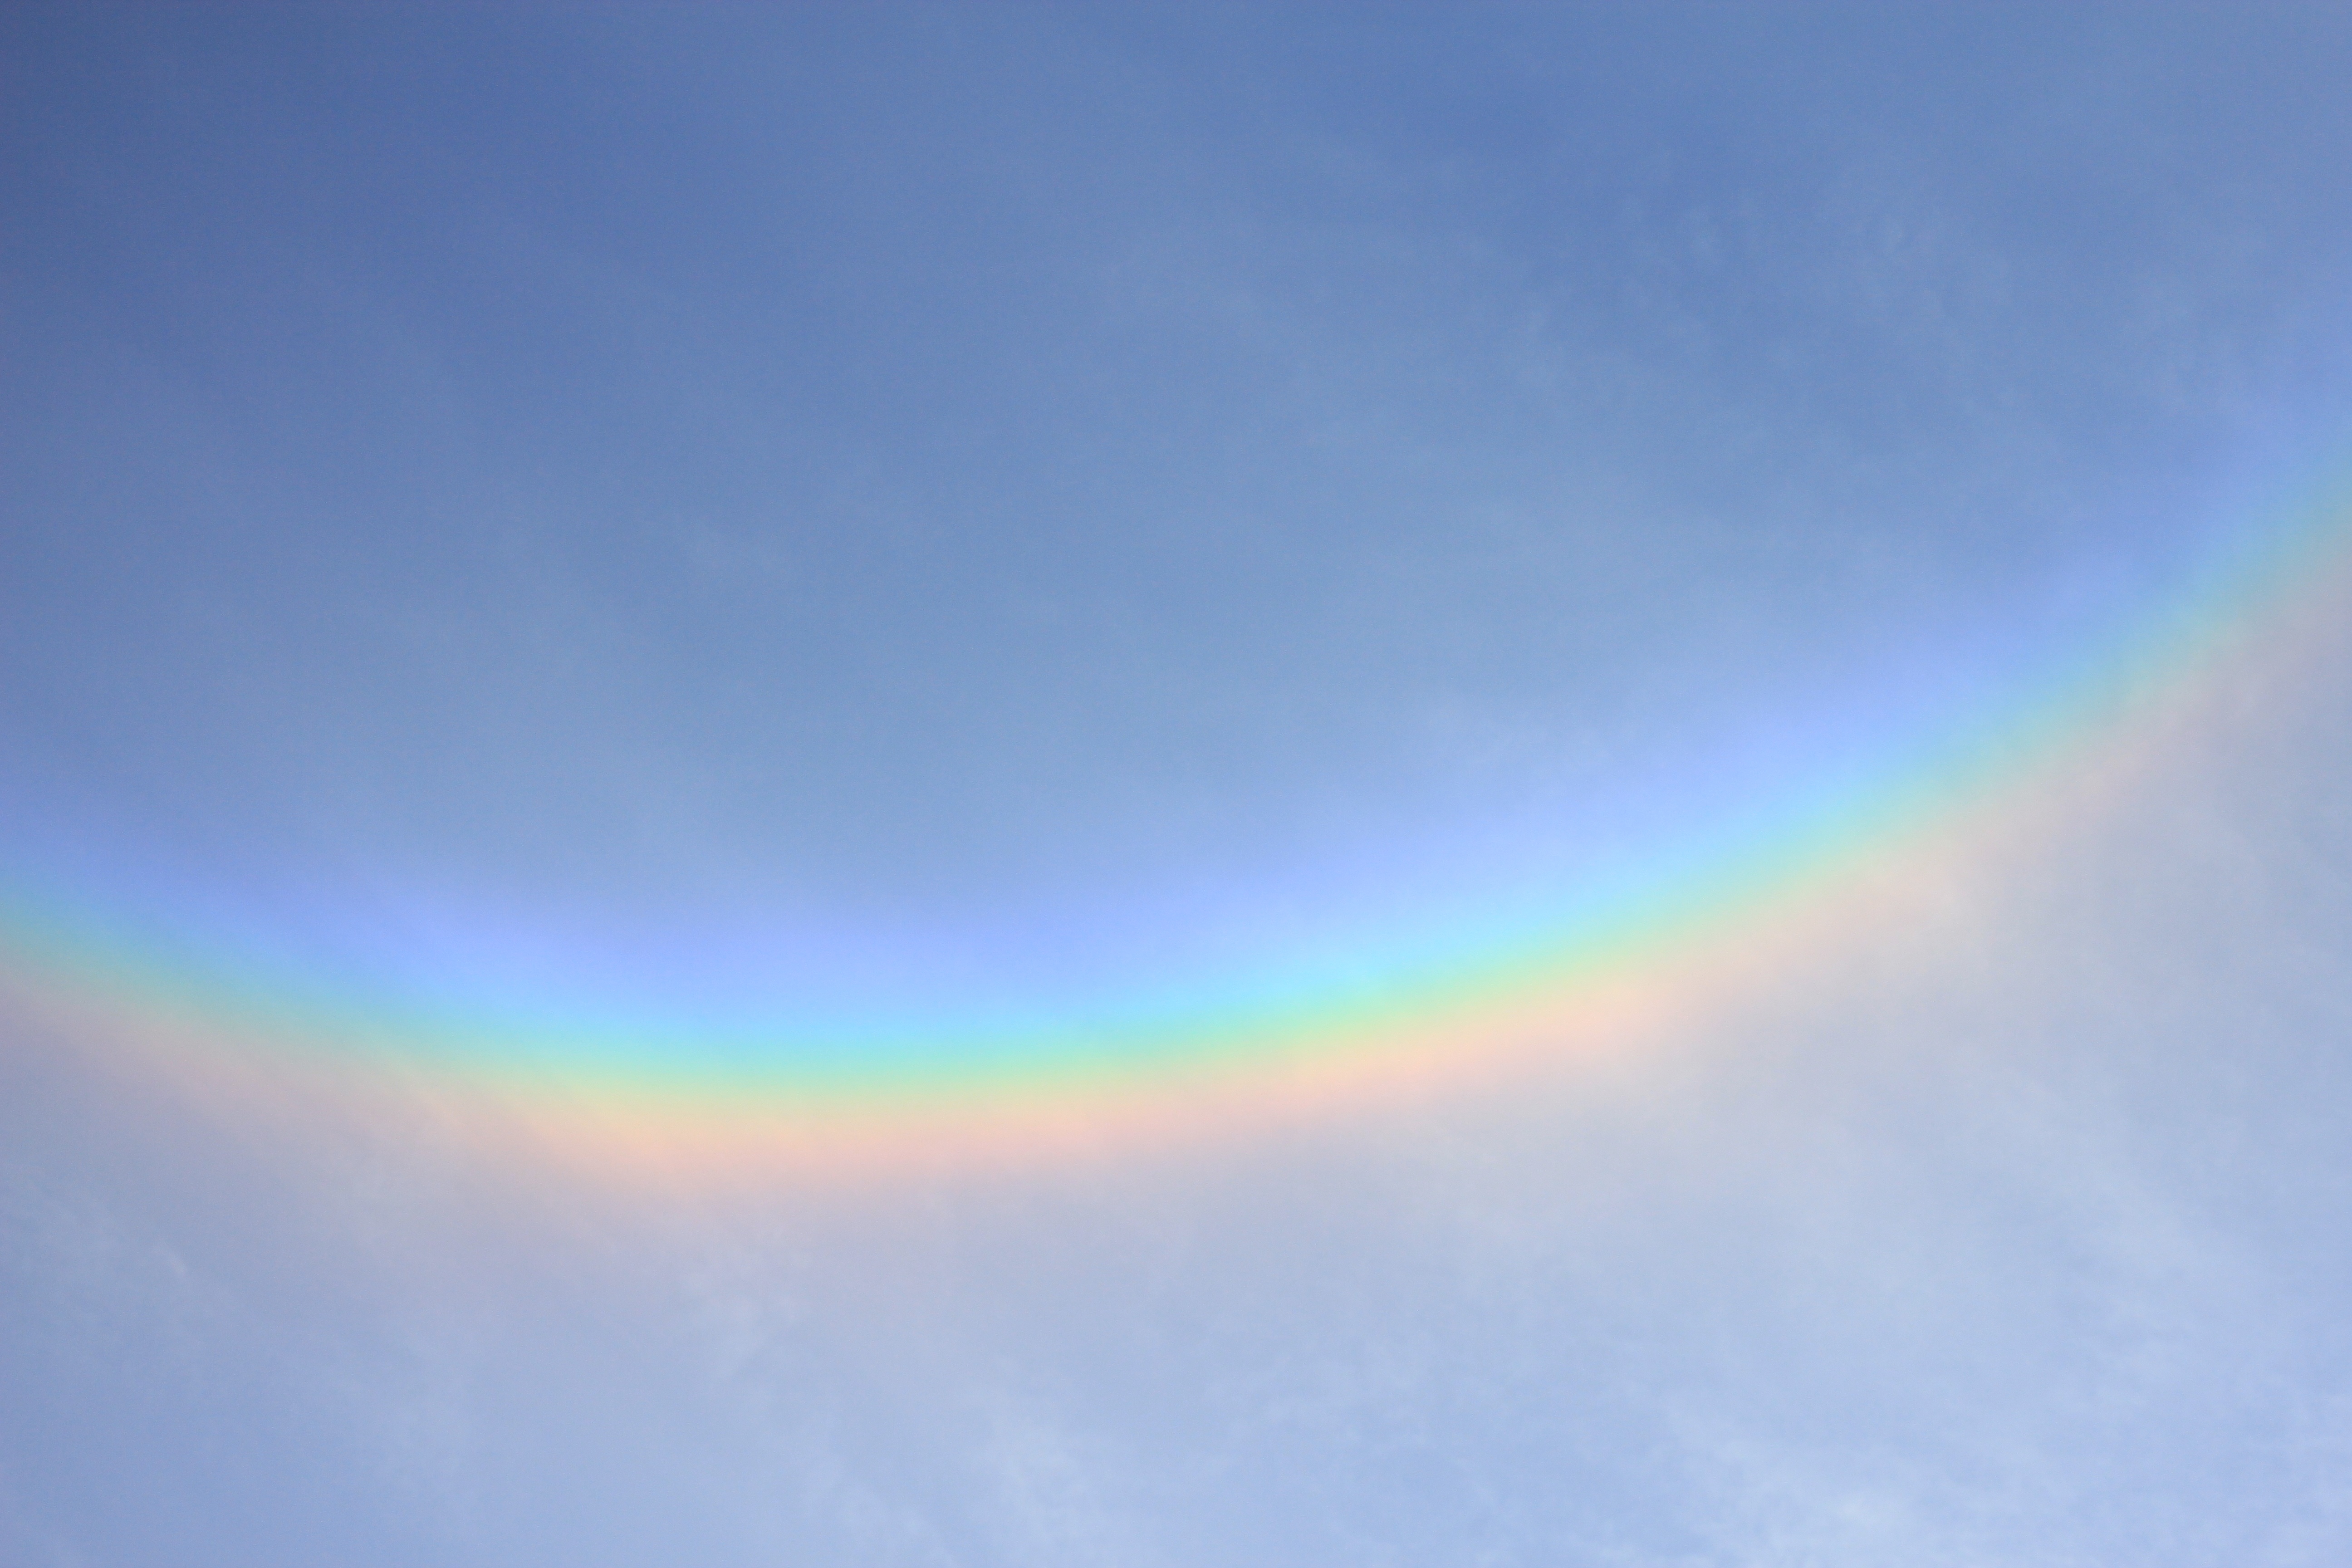
cloud, sky, atmosphere, daytime, cumulus, smile, rainbow, meteorological phenomenon